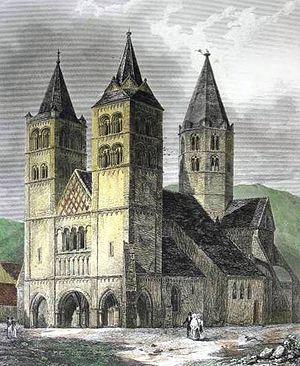
Gravure de l'église Saint-Léger de Guebwiller, datant de 1836.
L'église Saint-Léger est une église catholique située à Guebwiller, en France.